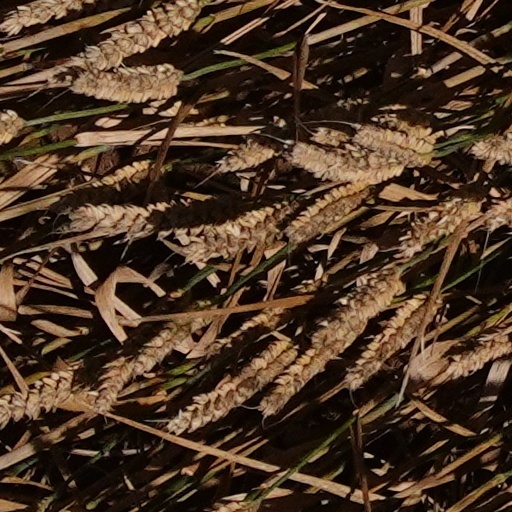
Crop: wheat